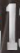
Number: 1